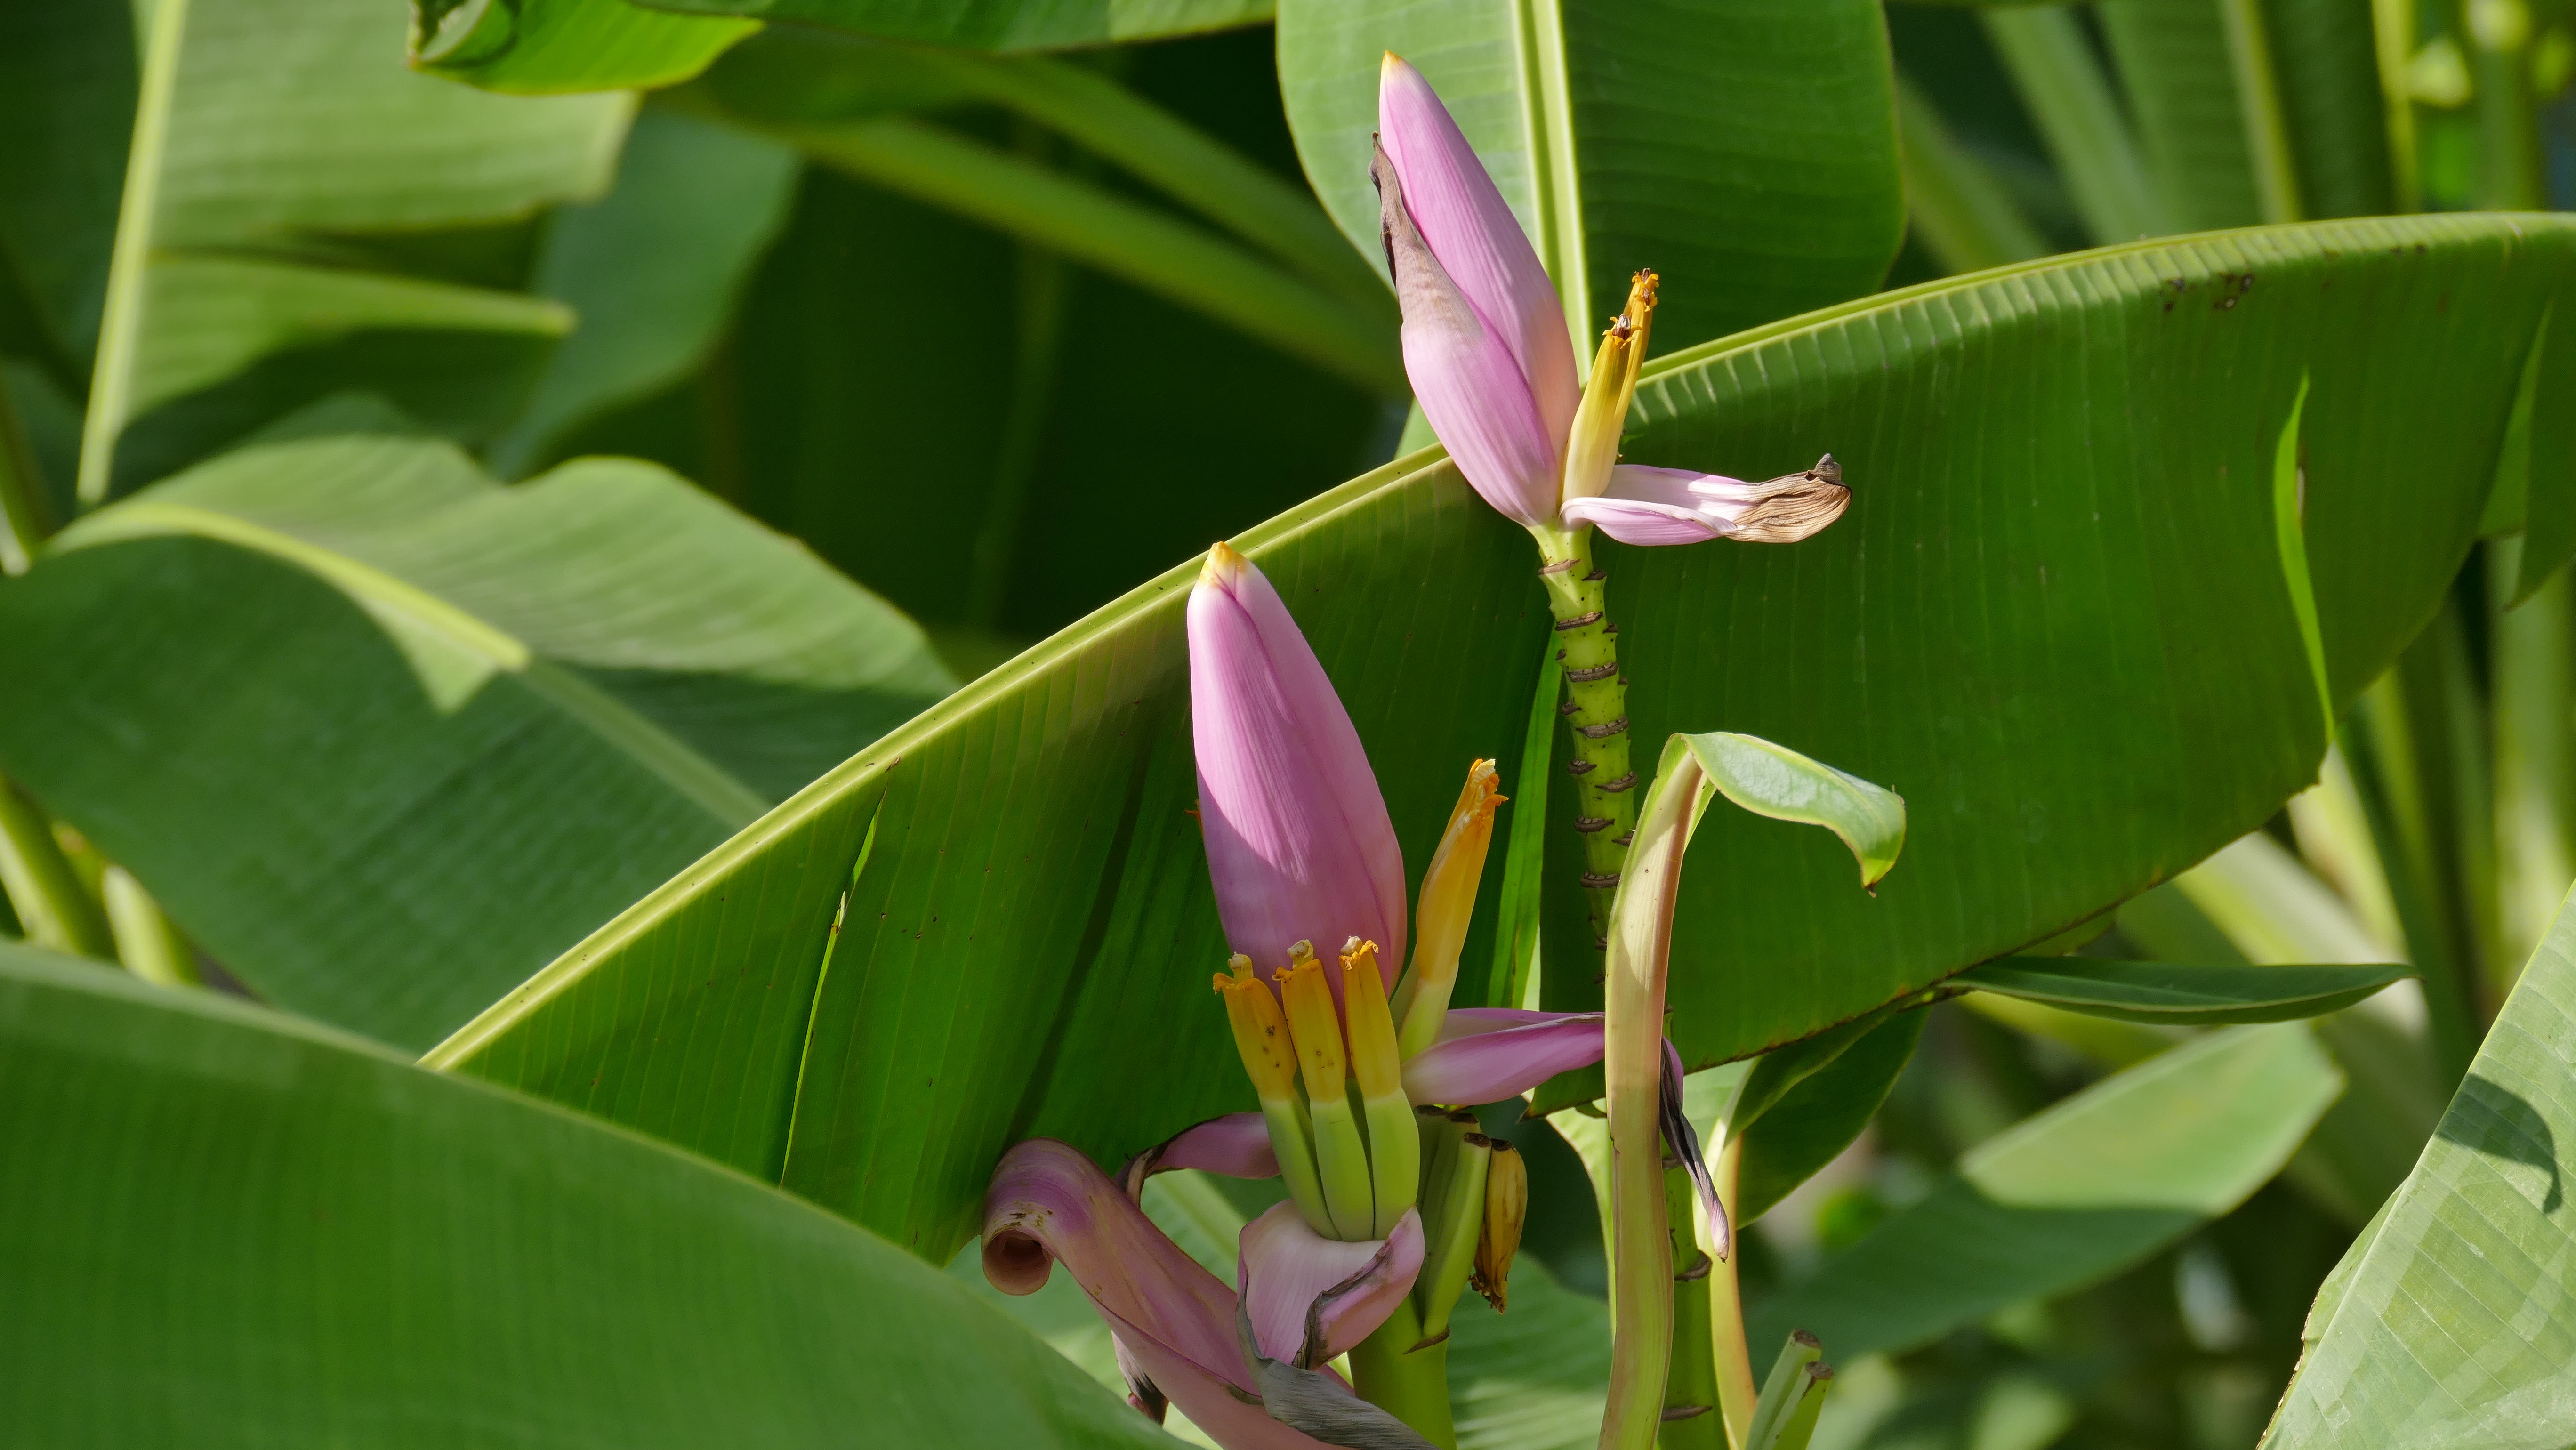
nature, plant, leaf, flower, green, tropical, botany, pink, banana, flora, wildflower, flowers, banana leaf, exotic, cool photo, tropics, flowering plant, banana plant, banana blossom, banana shrub, land plant, canna family, fawn lily